Steven J. Lopes

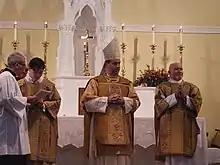
Lopes at the end of a Solemn Pontifical Divine Worship liturgy

On November 24, 2015, the Holy See announced that Pope Francis had appointed Lopes as the first bishop of the Personal Ordinariate of the Chair of Saint Peter, a church structure for Catholics in the US and Canada who were mostly formerly Anglicans. This announcement coincided with the first Sunday on which the ordinariates began celebrating Mass using "", developed while Lopes was serving on the "Anglicanae Traditiones" commission in Rome. As ordinary, Lopes succeeded Jeffrey N. Steenson, a former Episcopal bishop appointed by Pope Benedict XVI in 2012.